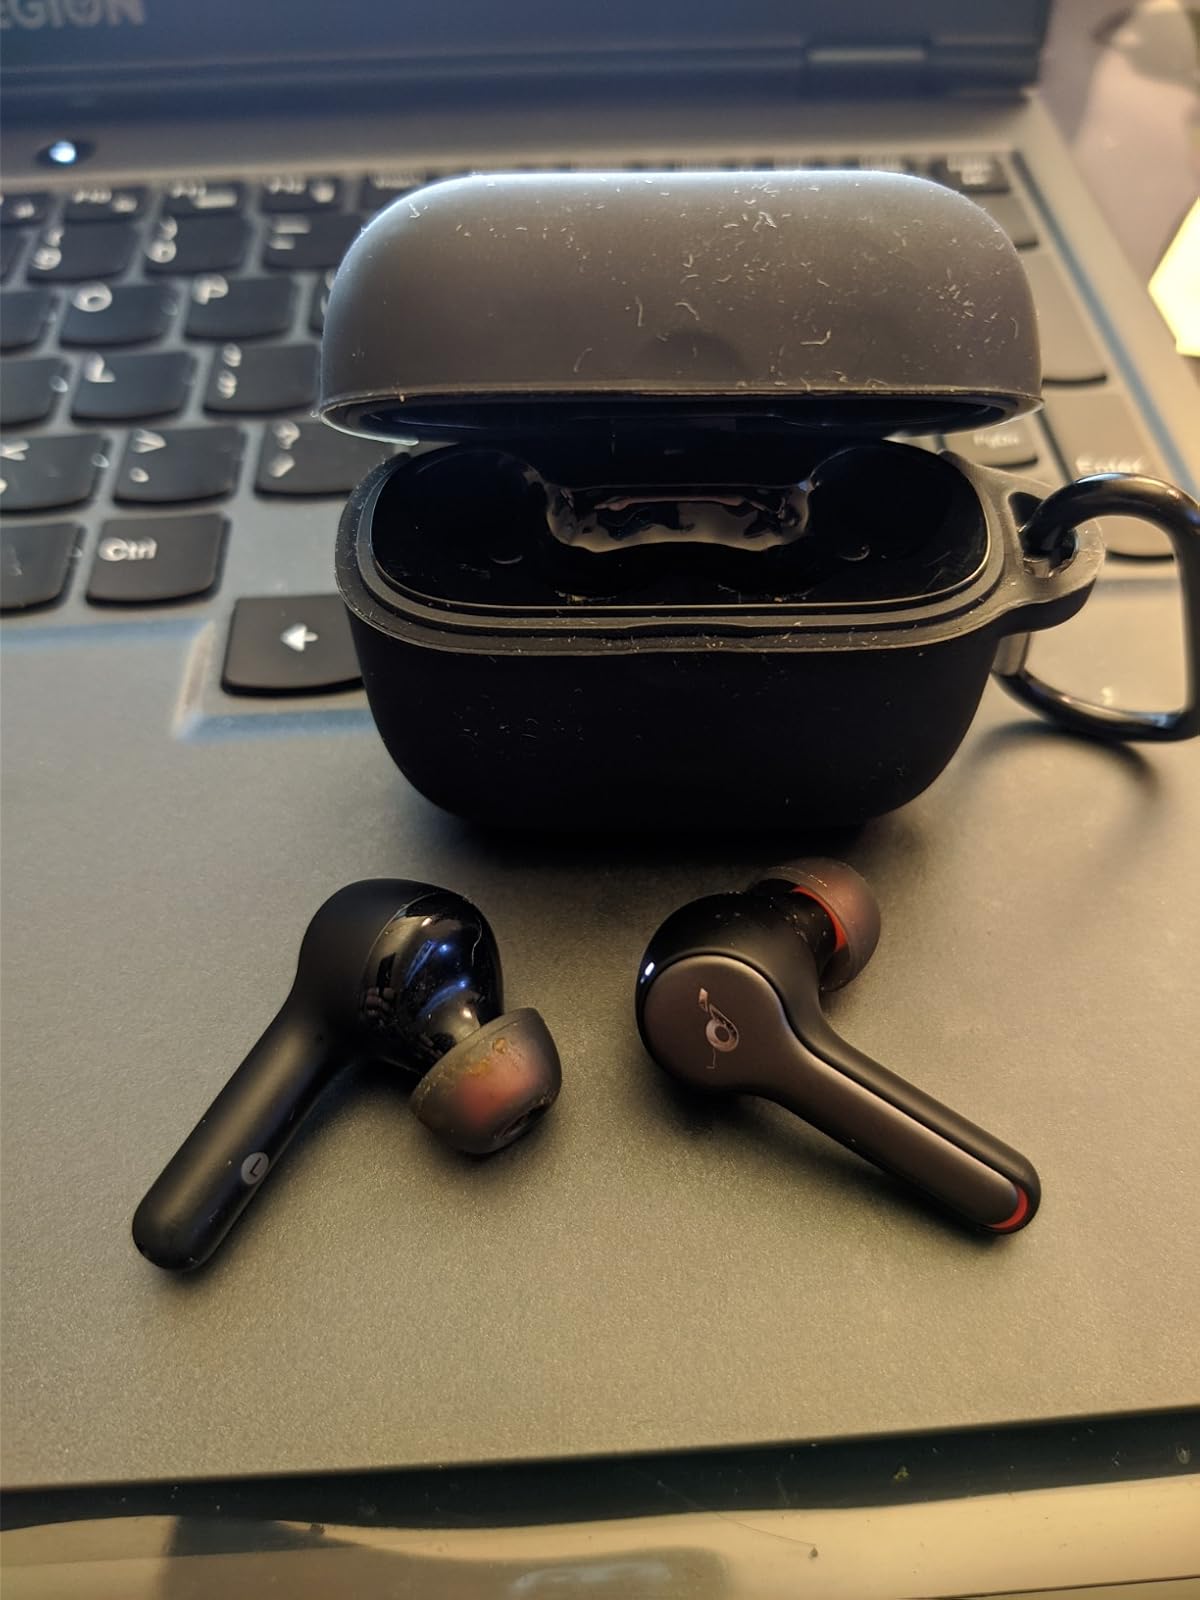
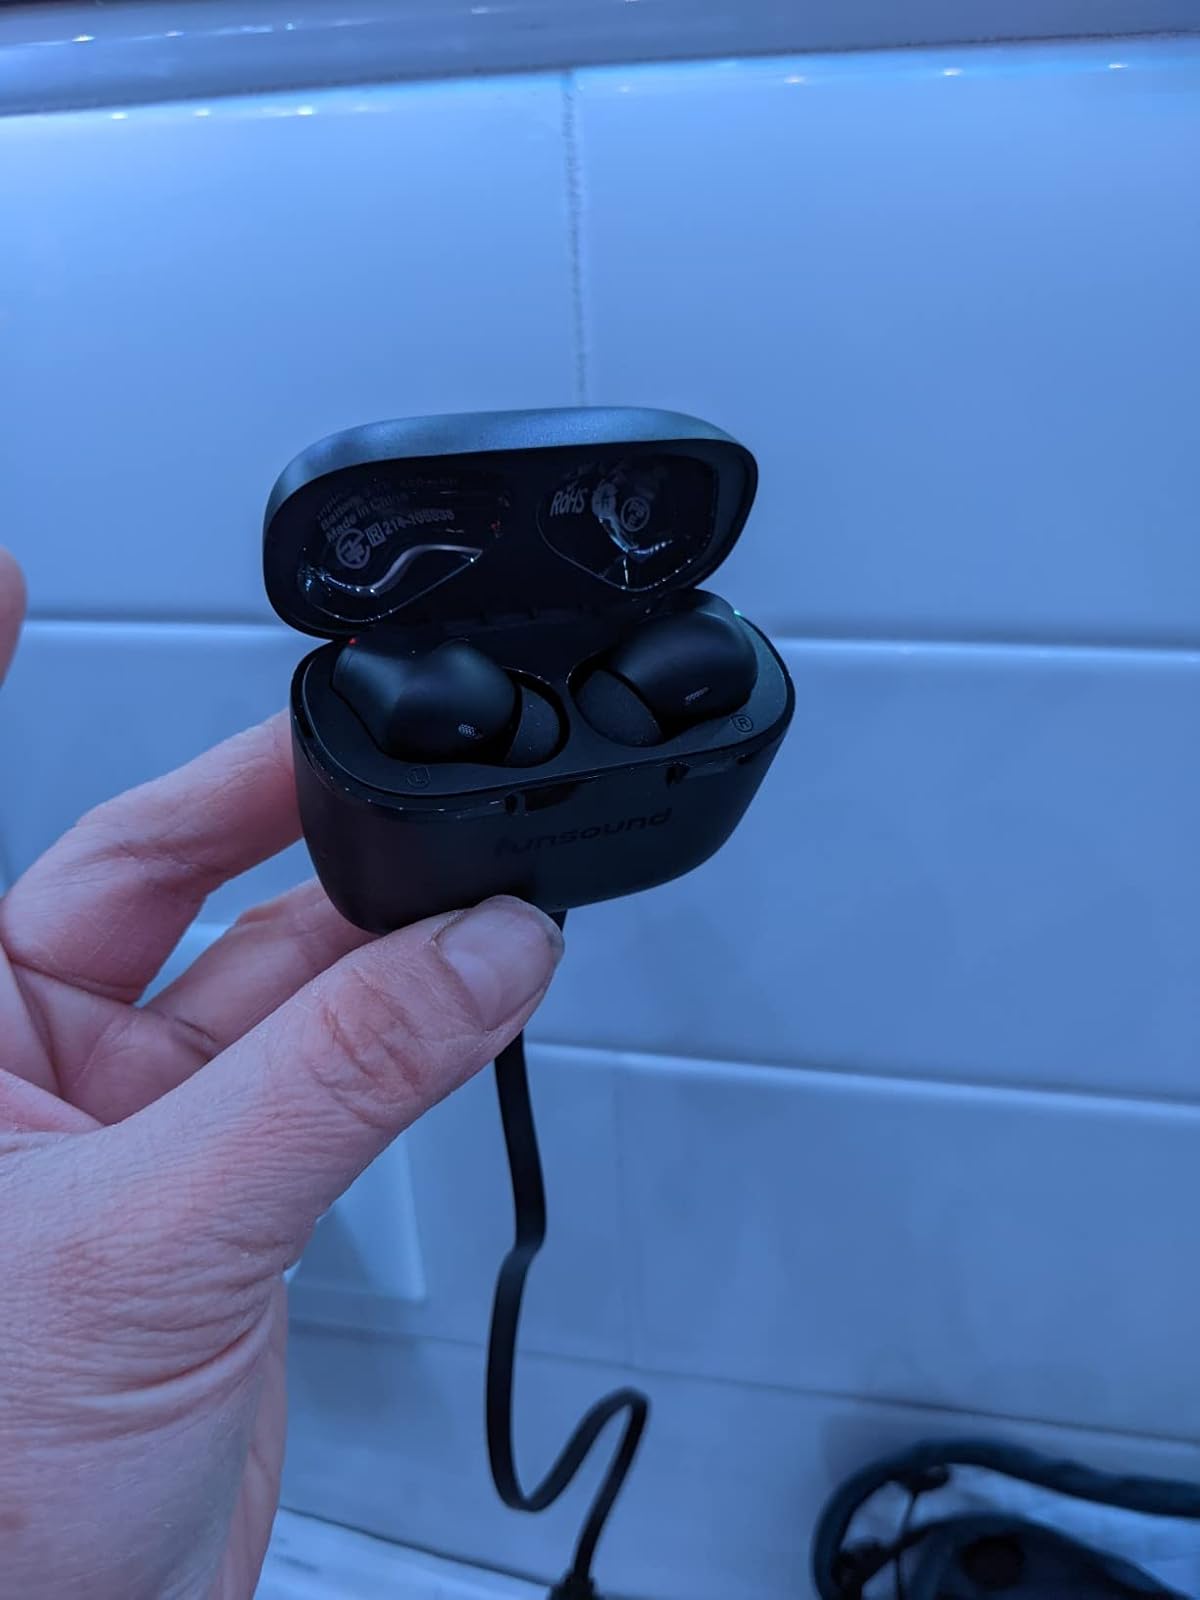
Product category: earbuds
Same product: no